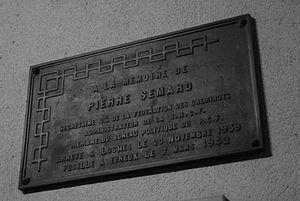
Plaque commémorative sur le mur du bâtiment voyageurs de la gare du Loches. Cote voies.
Pierre Semard, né le 15 février 1887 à Bragny-sur-Saône et mort fusillé par les Allemands le 7 mars 1942 à la prison d'Évreux, est un syndicaliste français, secrétaire général de la Fédération des cheminots et dirigeant du Parti communiste français, dont il fut secrétaire général de 1924 à 1929.